Bihun Goreng
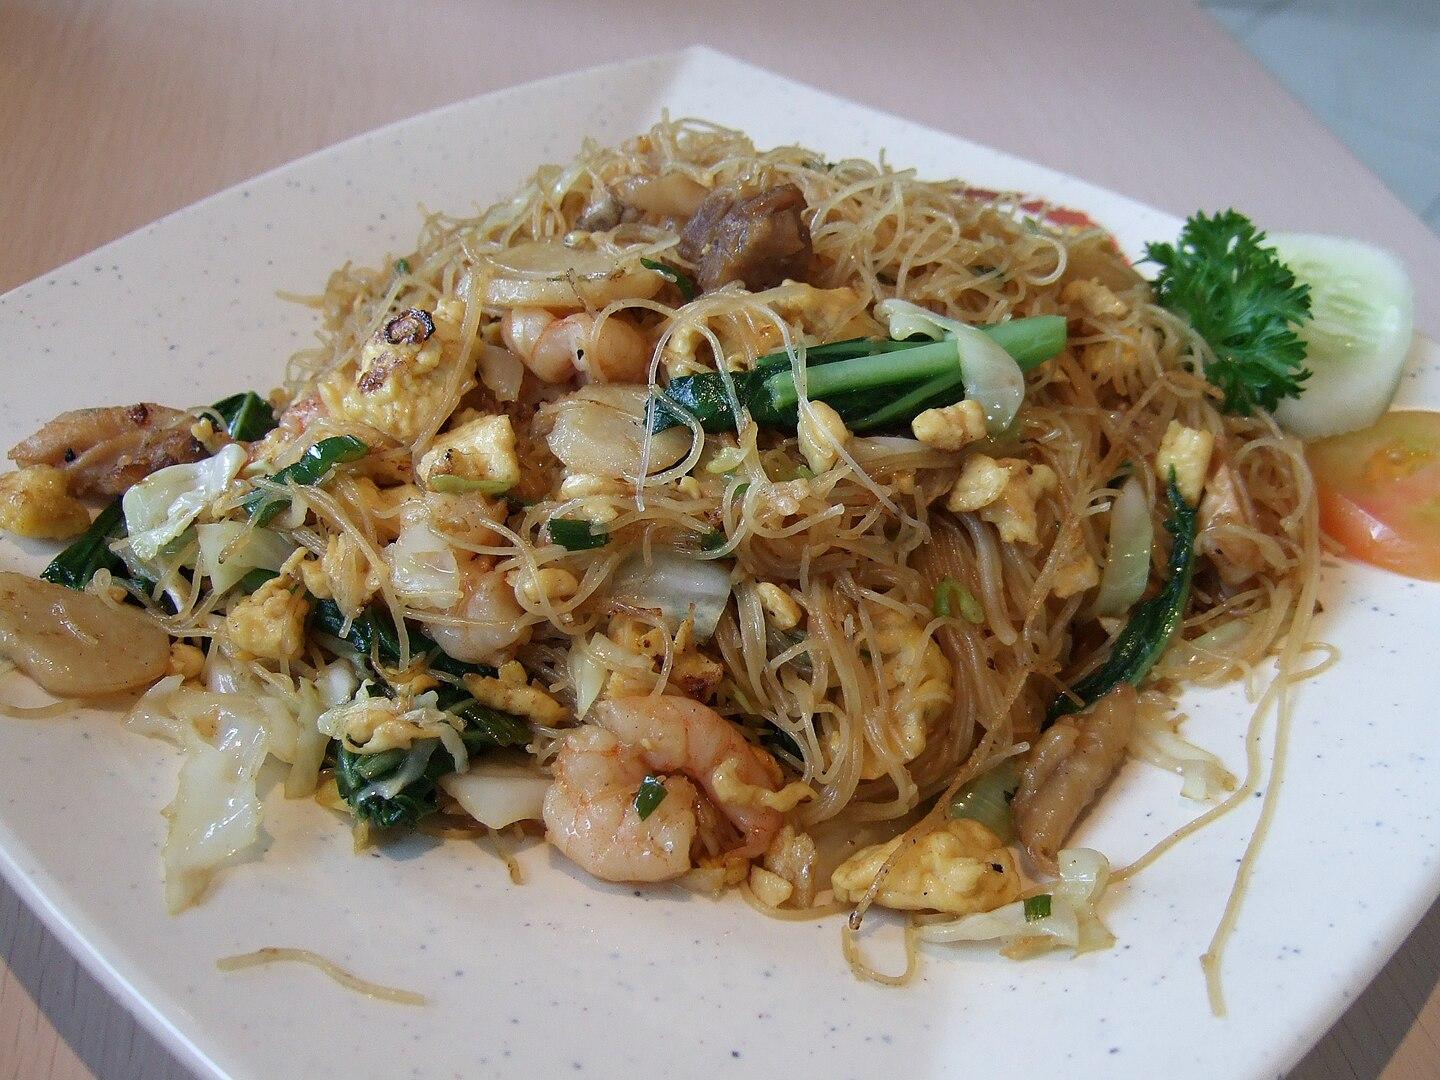
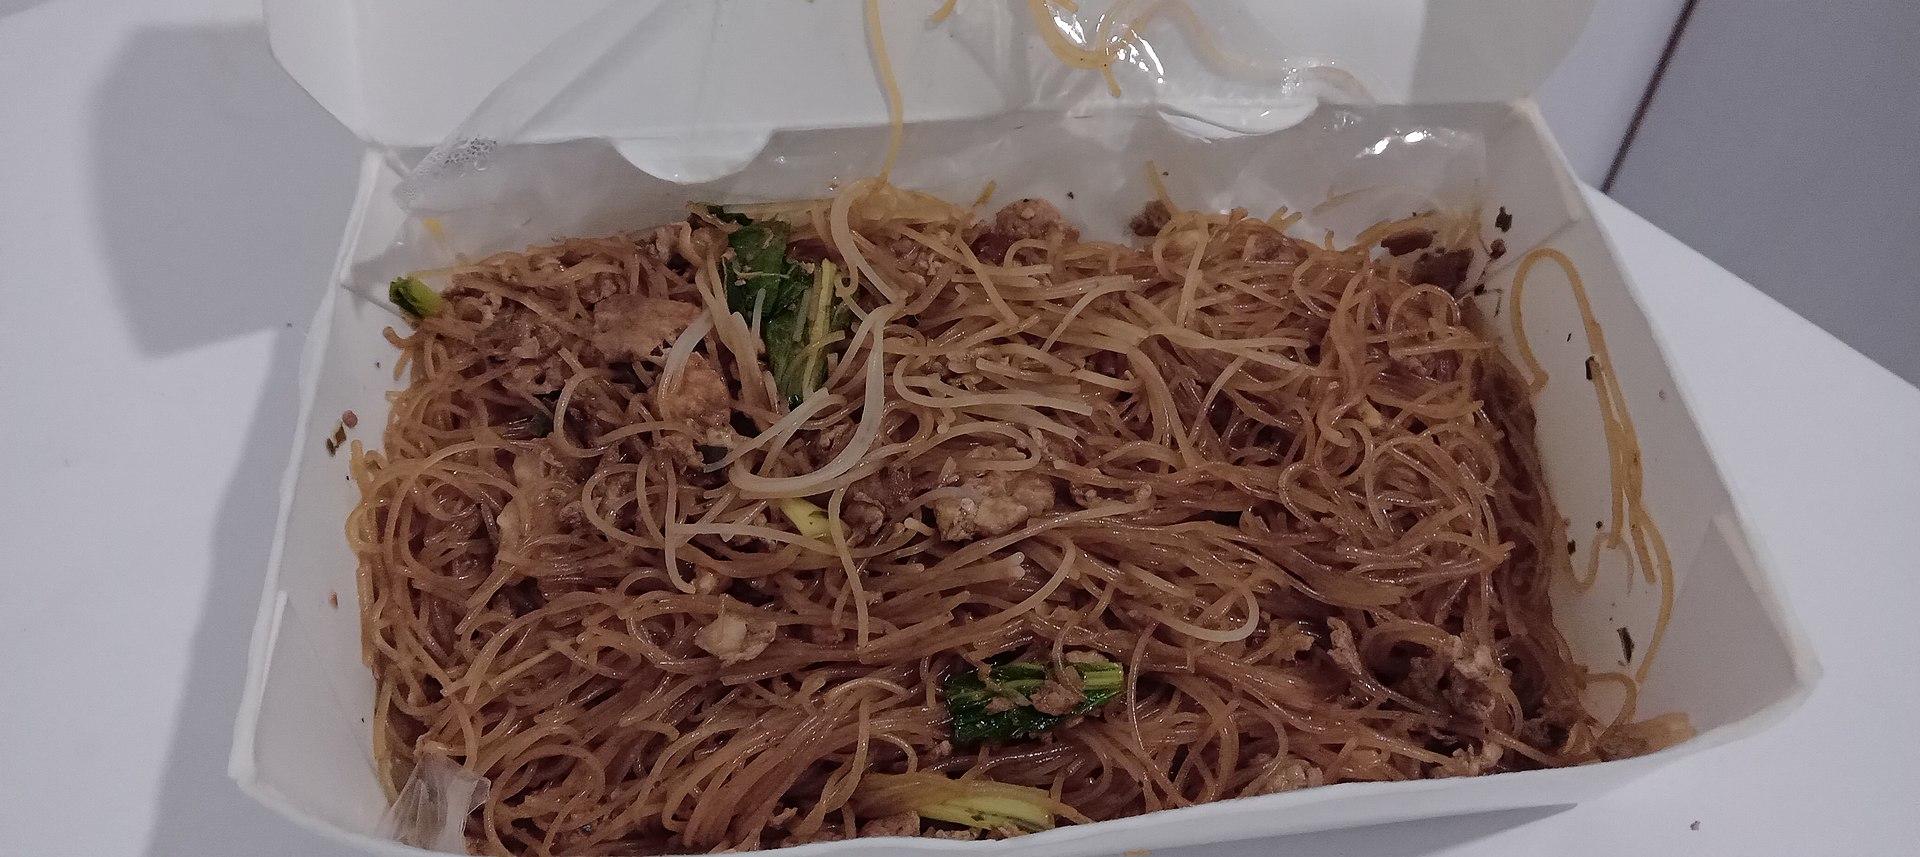
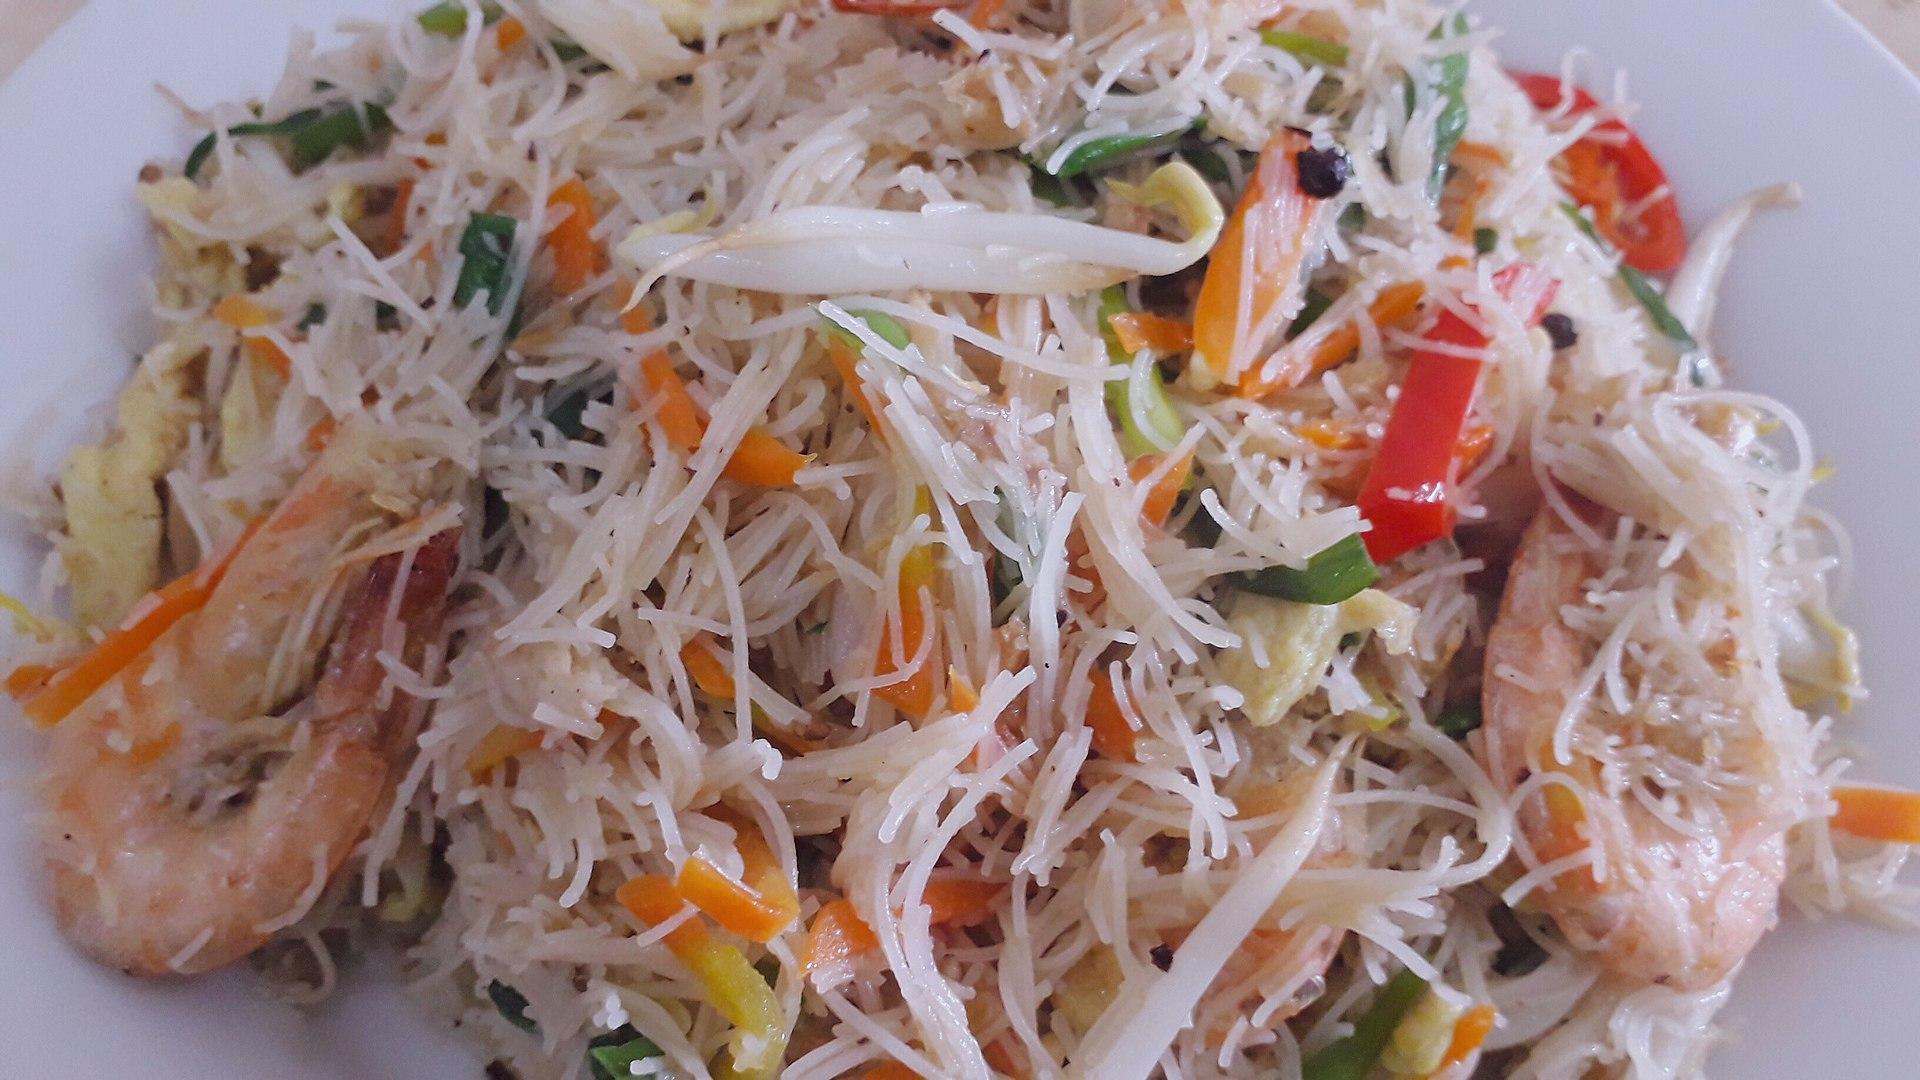
Also known as:
jv - Javanese: Mihun gorèng
Category: noodle (stir-fried noodlerice vermicelli noodle)
Cuisine: Indonesian, Malaysian, Singaporean
Associated cuisines: Indonesian, Malaysian, Singaporean
Area: Brunei, Indonesia, Malaysia, Philippines, Singapore, East Timor
Countries: Indonesia, Malaysia, Singapore
Region: South Eastern Asia, , , ,
The fried noodles dish cooked with rice vermicelli.